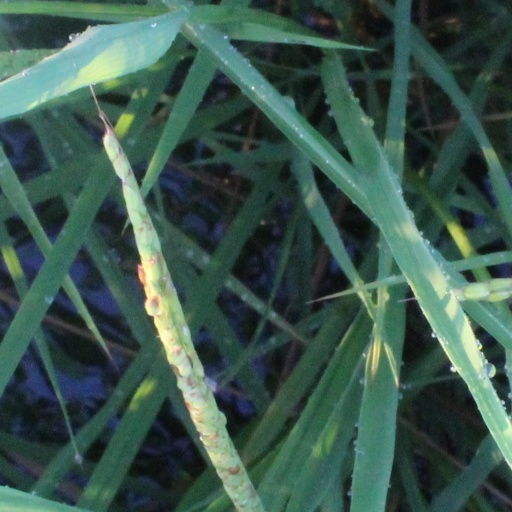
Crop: rice